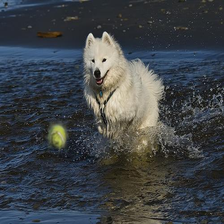
Species: dog
Breed: samoyed